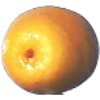
Label: Kumquats 1